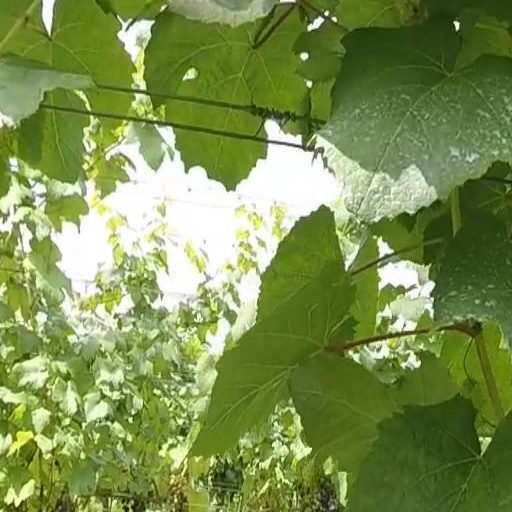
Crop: grape